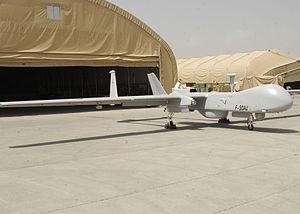
L’opération Serval est une opération militaire menée au Mali par l'Armée française. Lancée en janvier 2013 et menée dans le cadre de l'intervention militaire au Mali, elle s'achève en juillet 2014 lorsque les forces engagées dans le pays intègrent un dispositif régional : l'opération Barkhane.
Les forces de l'armée française interviennent dans la guerre d'Afghanistan depuis fin 2001 dans deux opérations internationales distinctes : la force internationale d'assistance et de sécurité sous commandement de l'OTAN, et l'opération Enduring Freedom sous commandement américain. En 2010, elle est quatrième contributrice de la coalition. Les forces combattantes sont retirées fin 2012.
Le Harfang est un système de drone destiné à équiper l'Armée de l'air française en remplacement du Hunter. Le Harfang, aussi nommé Eagle One, est une réalisation de la filiale Cassidian d’EADS et d’IAI. Son nom est inspiré du harfang, une chouette des neiges.